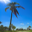
Label: palm_tree